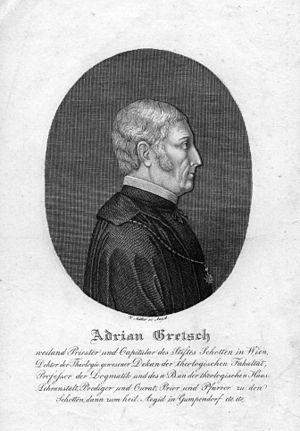
portrait gravé